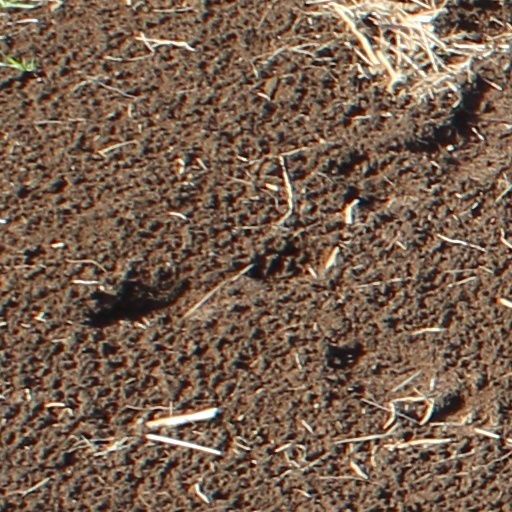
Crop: wheat